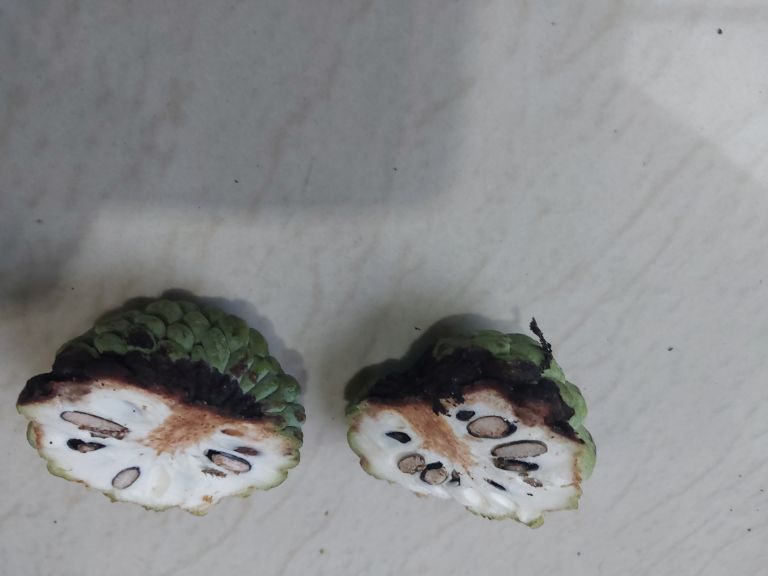
Disease label: Diplodia Rot